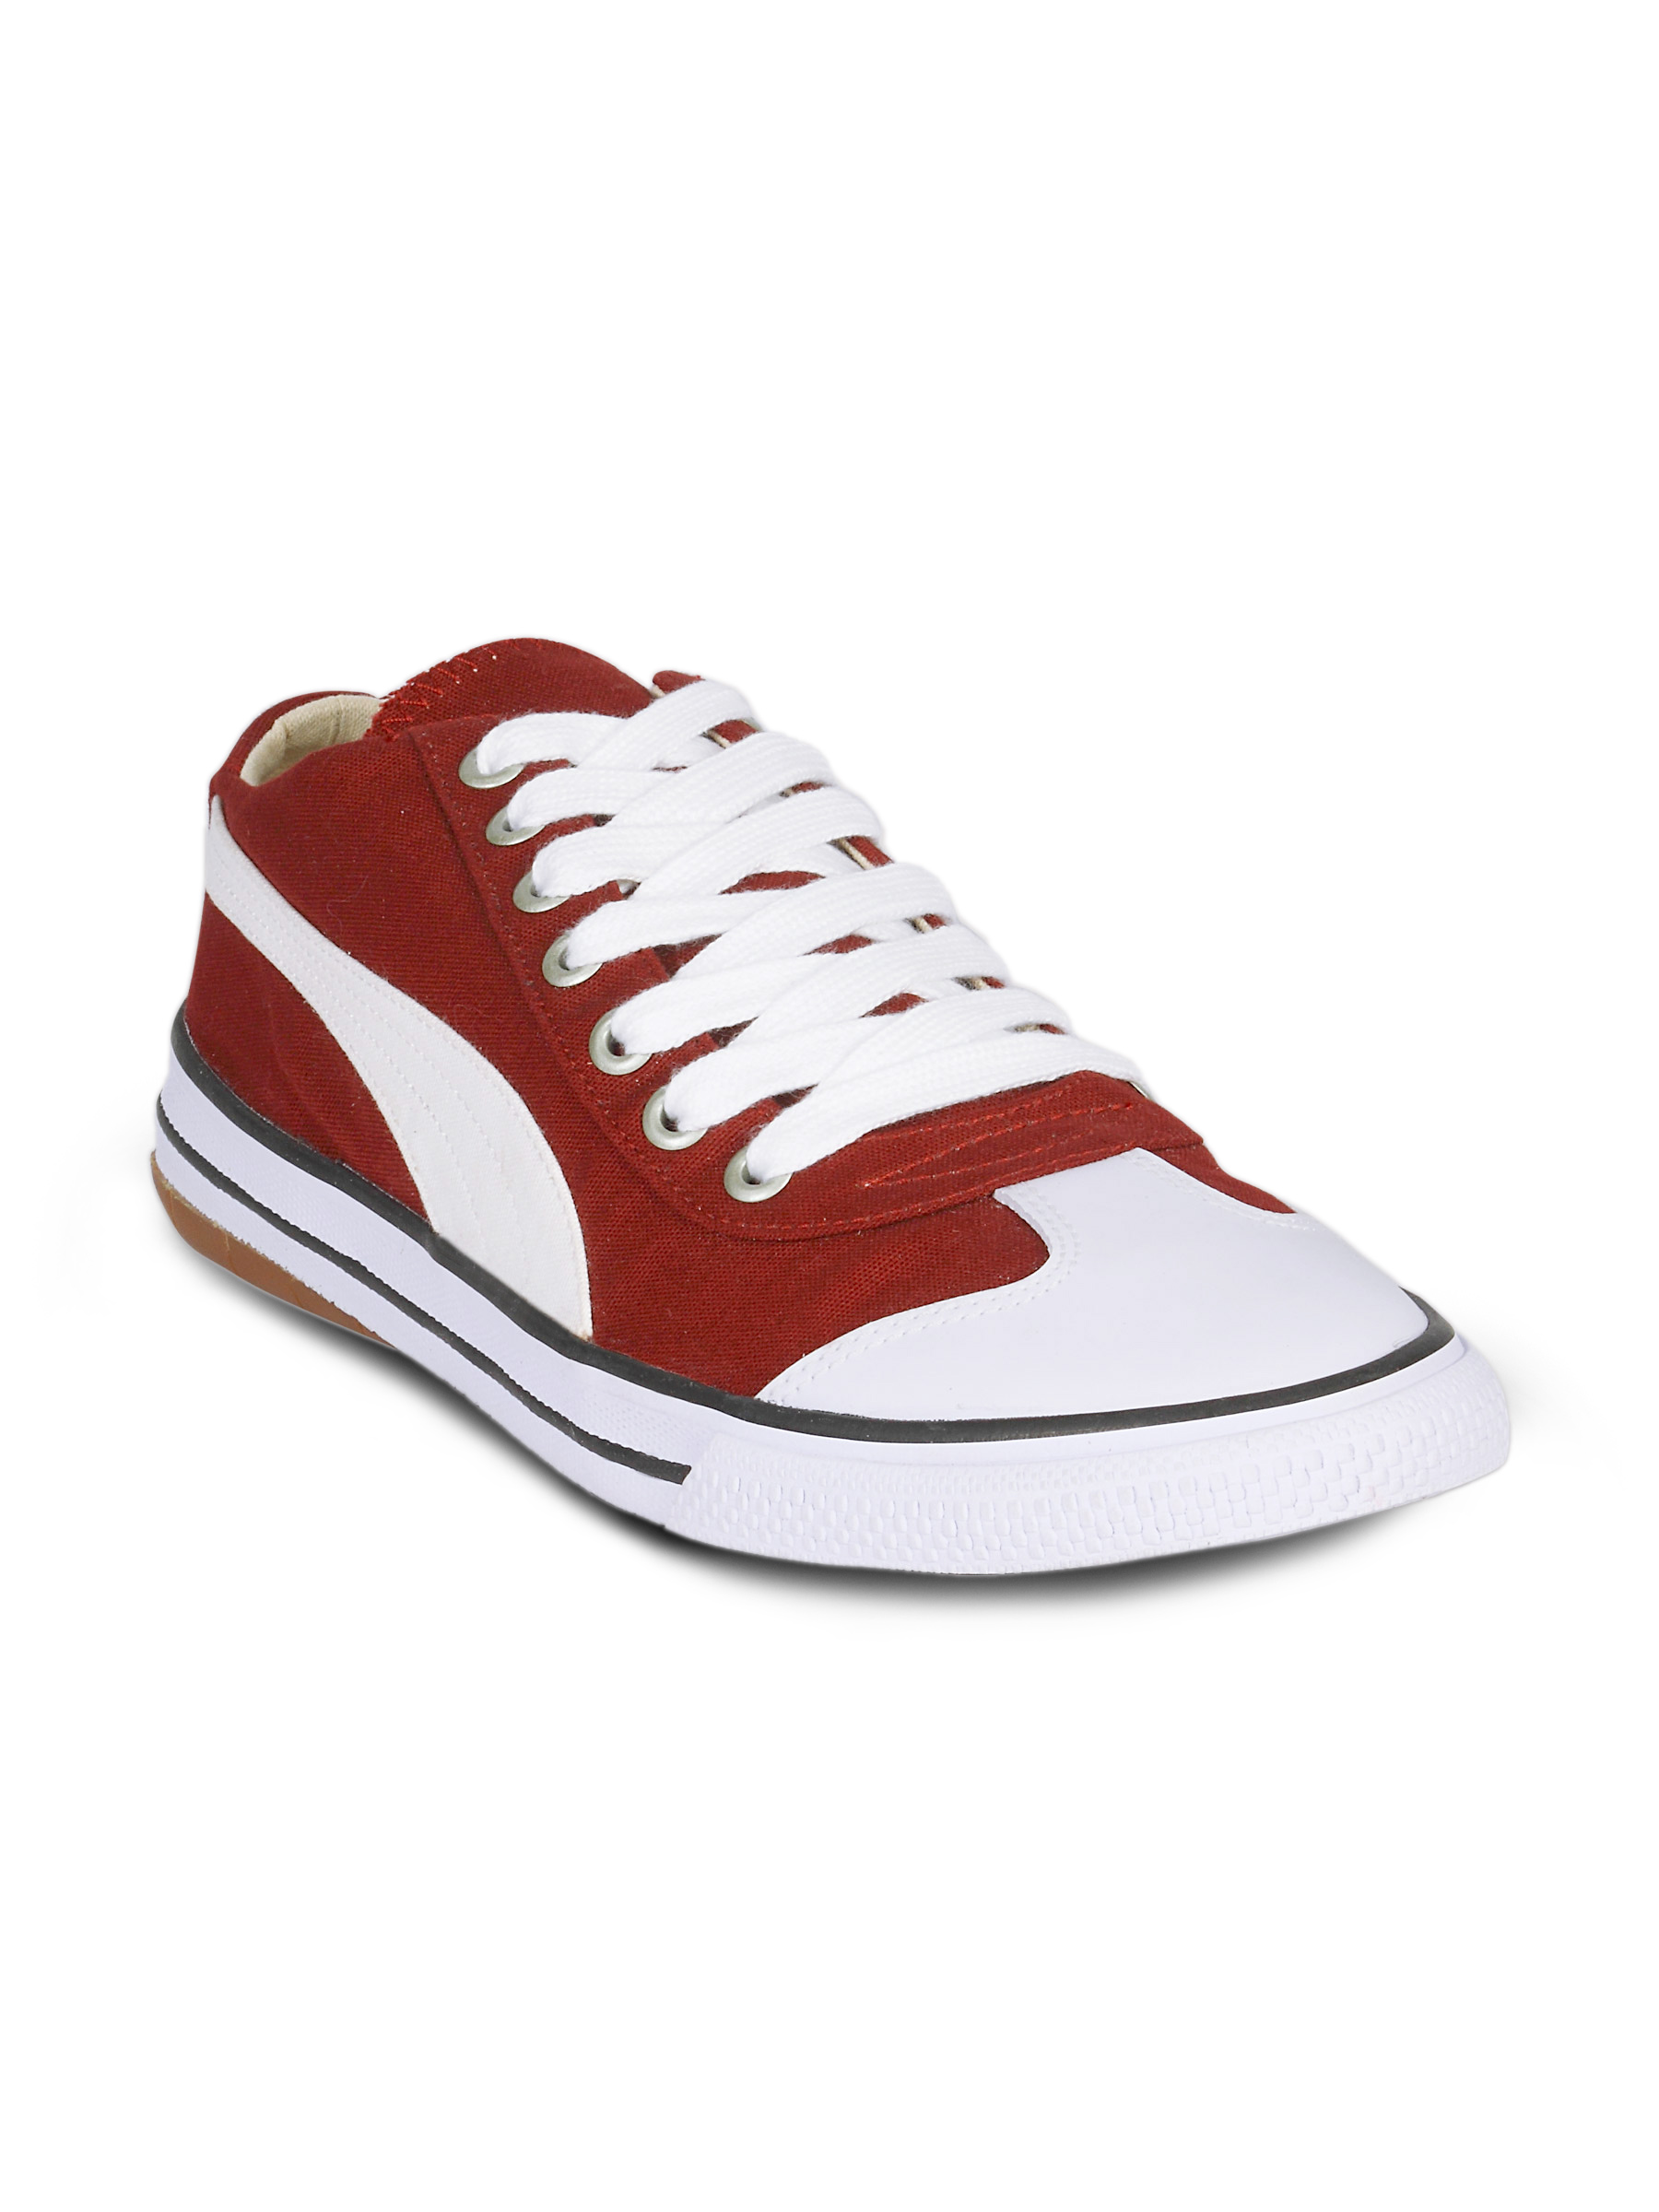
Puma Unisex Lo Maroon Shoes
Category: Footwear / Shoes / Casual Shoes
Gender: Unisex
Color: Maroon
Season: Summer 2011
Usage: Casual